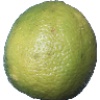
Label: Limes 1